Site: brandenburg
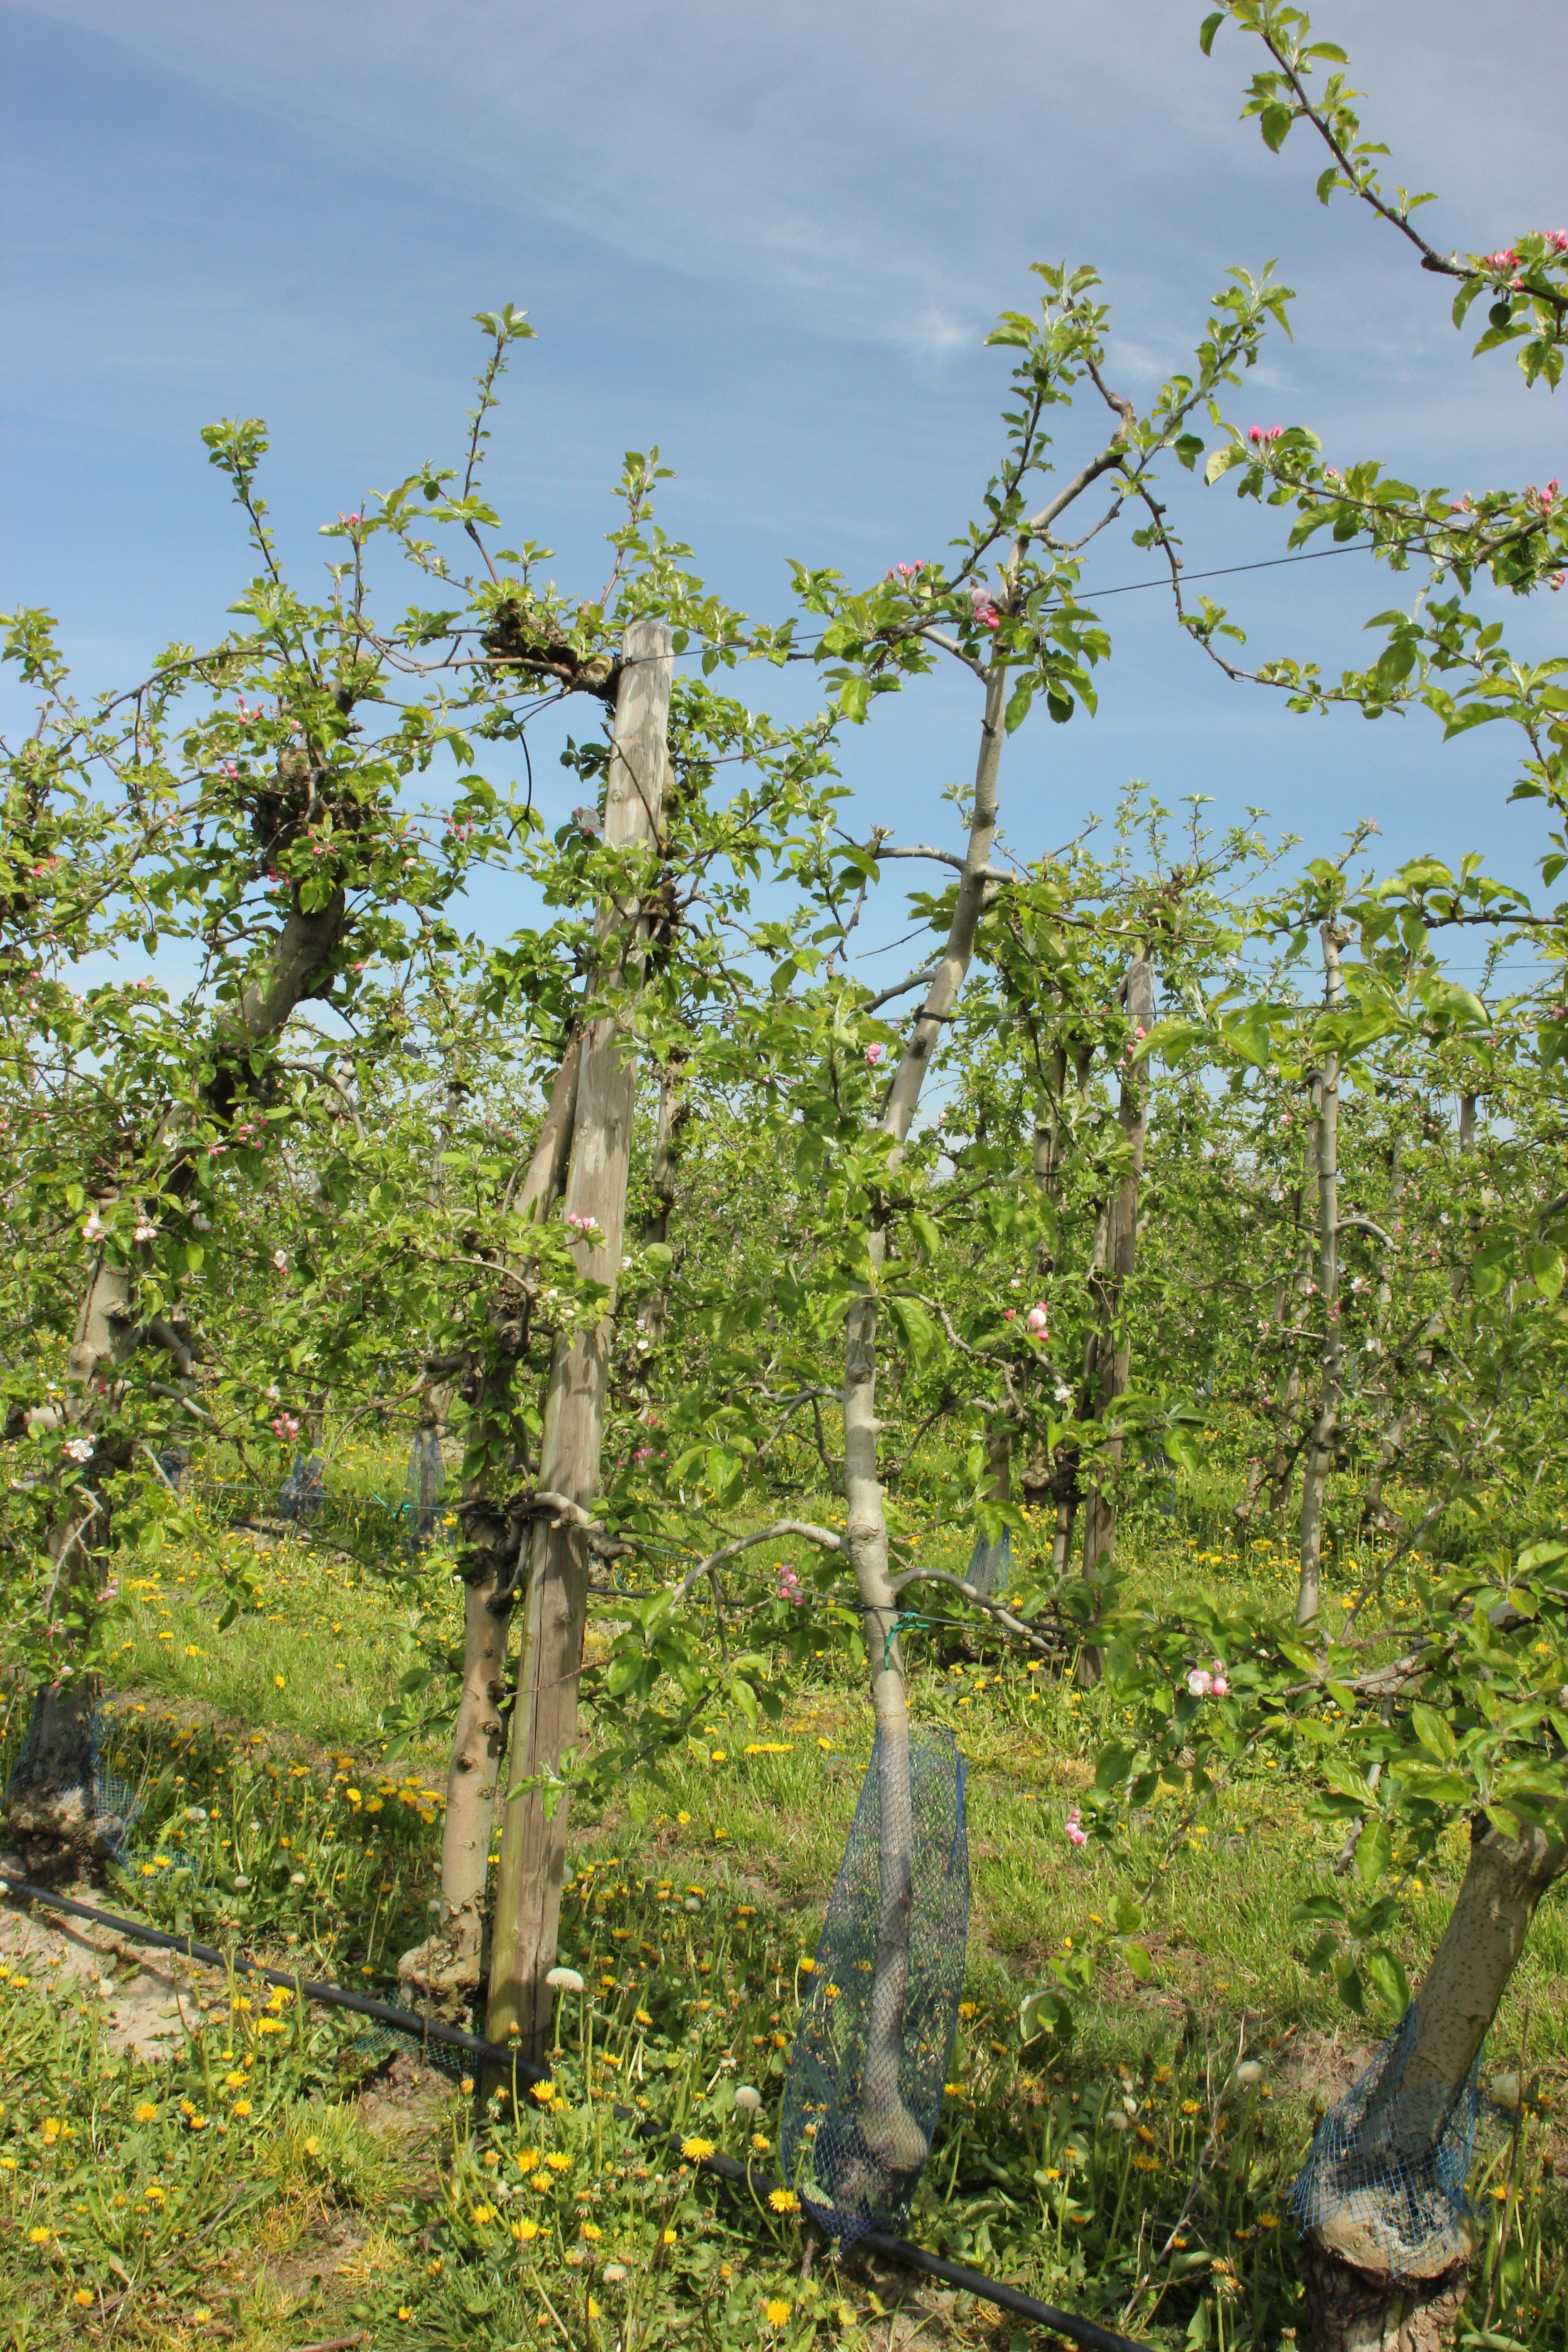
Growth stage (BBCH 60): Flowering